Choleando

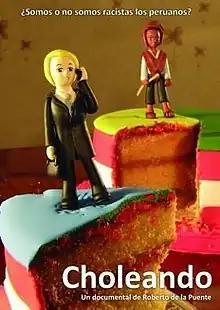
Film poster

Choleando (also known as Choleando: Racism in Peru) is a 2012 Peruvian documentary film written and directed by Roberto de la Puente in his directorial debut. It stars Mariananda Schempp & Julio Navarro. It premiered on February 23, 2012, at the 2012 Ibero-American Digital Film Festival.